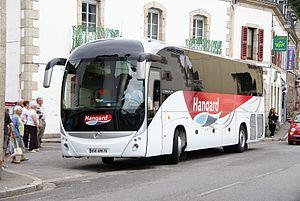
Irisbus Magelys de l'entreprise Hangard
Le Magelys est un autocar de ligne interurbaine, d'excursion, de tourisme et de transport privé. Il est fabriqué et commercialisé par les constructeurs Irisbus puis Iveco Bus depuis 2006. Dès 2013, Iveco Bus appose son logo sur la calandre. Il remplace l'Iliade ainsi que le New Domino.